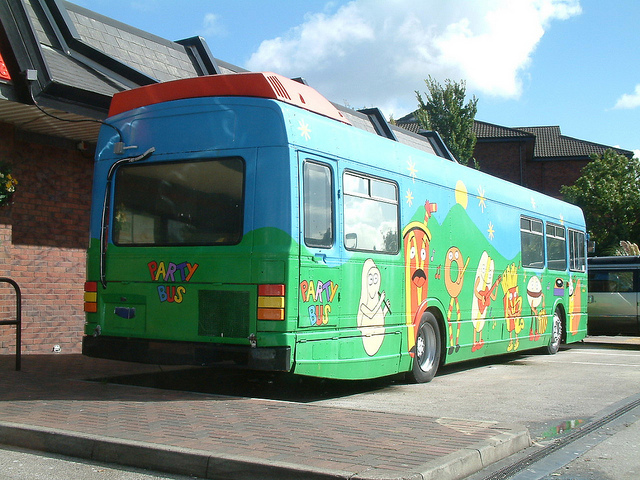
A very colorful party bus, with cartoon characters painted on it.

A blue and white bus with the words "party bus" on the back.

a big bus parked off to the side

Parked party bus has cartoonish characters painted on it's side

A commuter bus brightly painted as a Party Bus